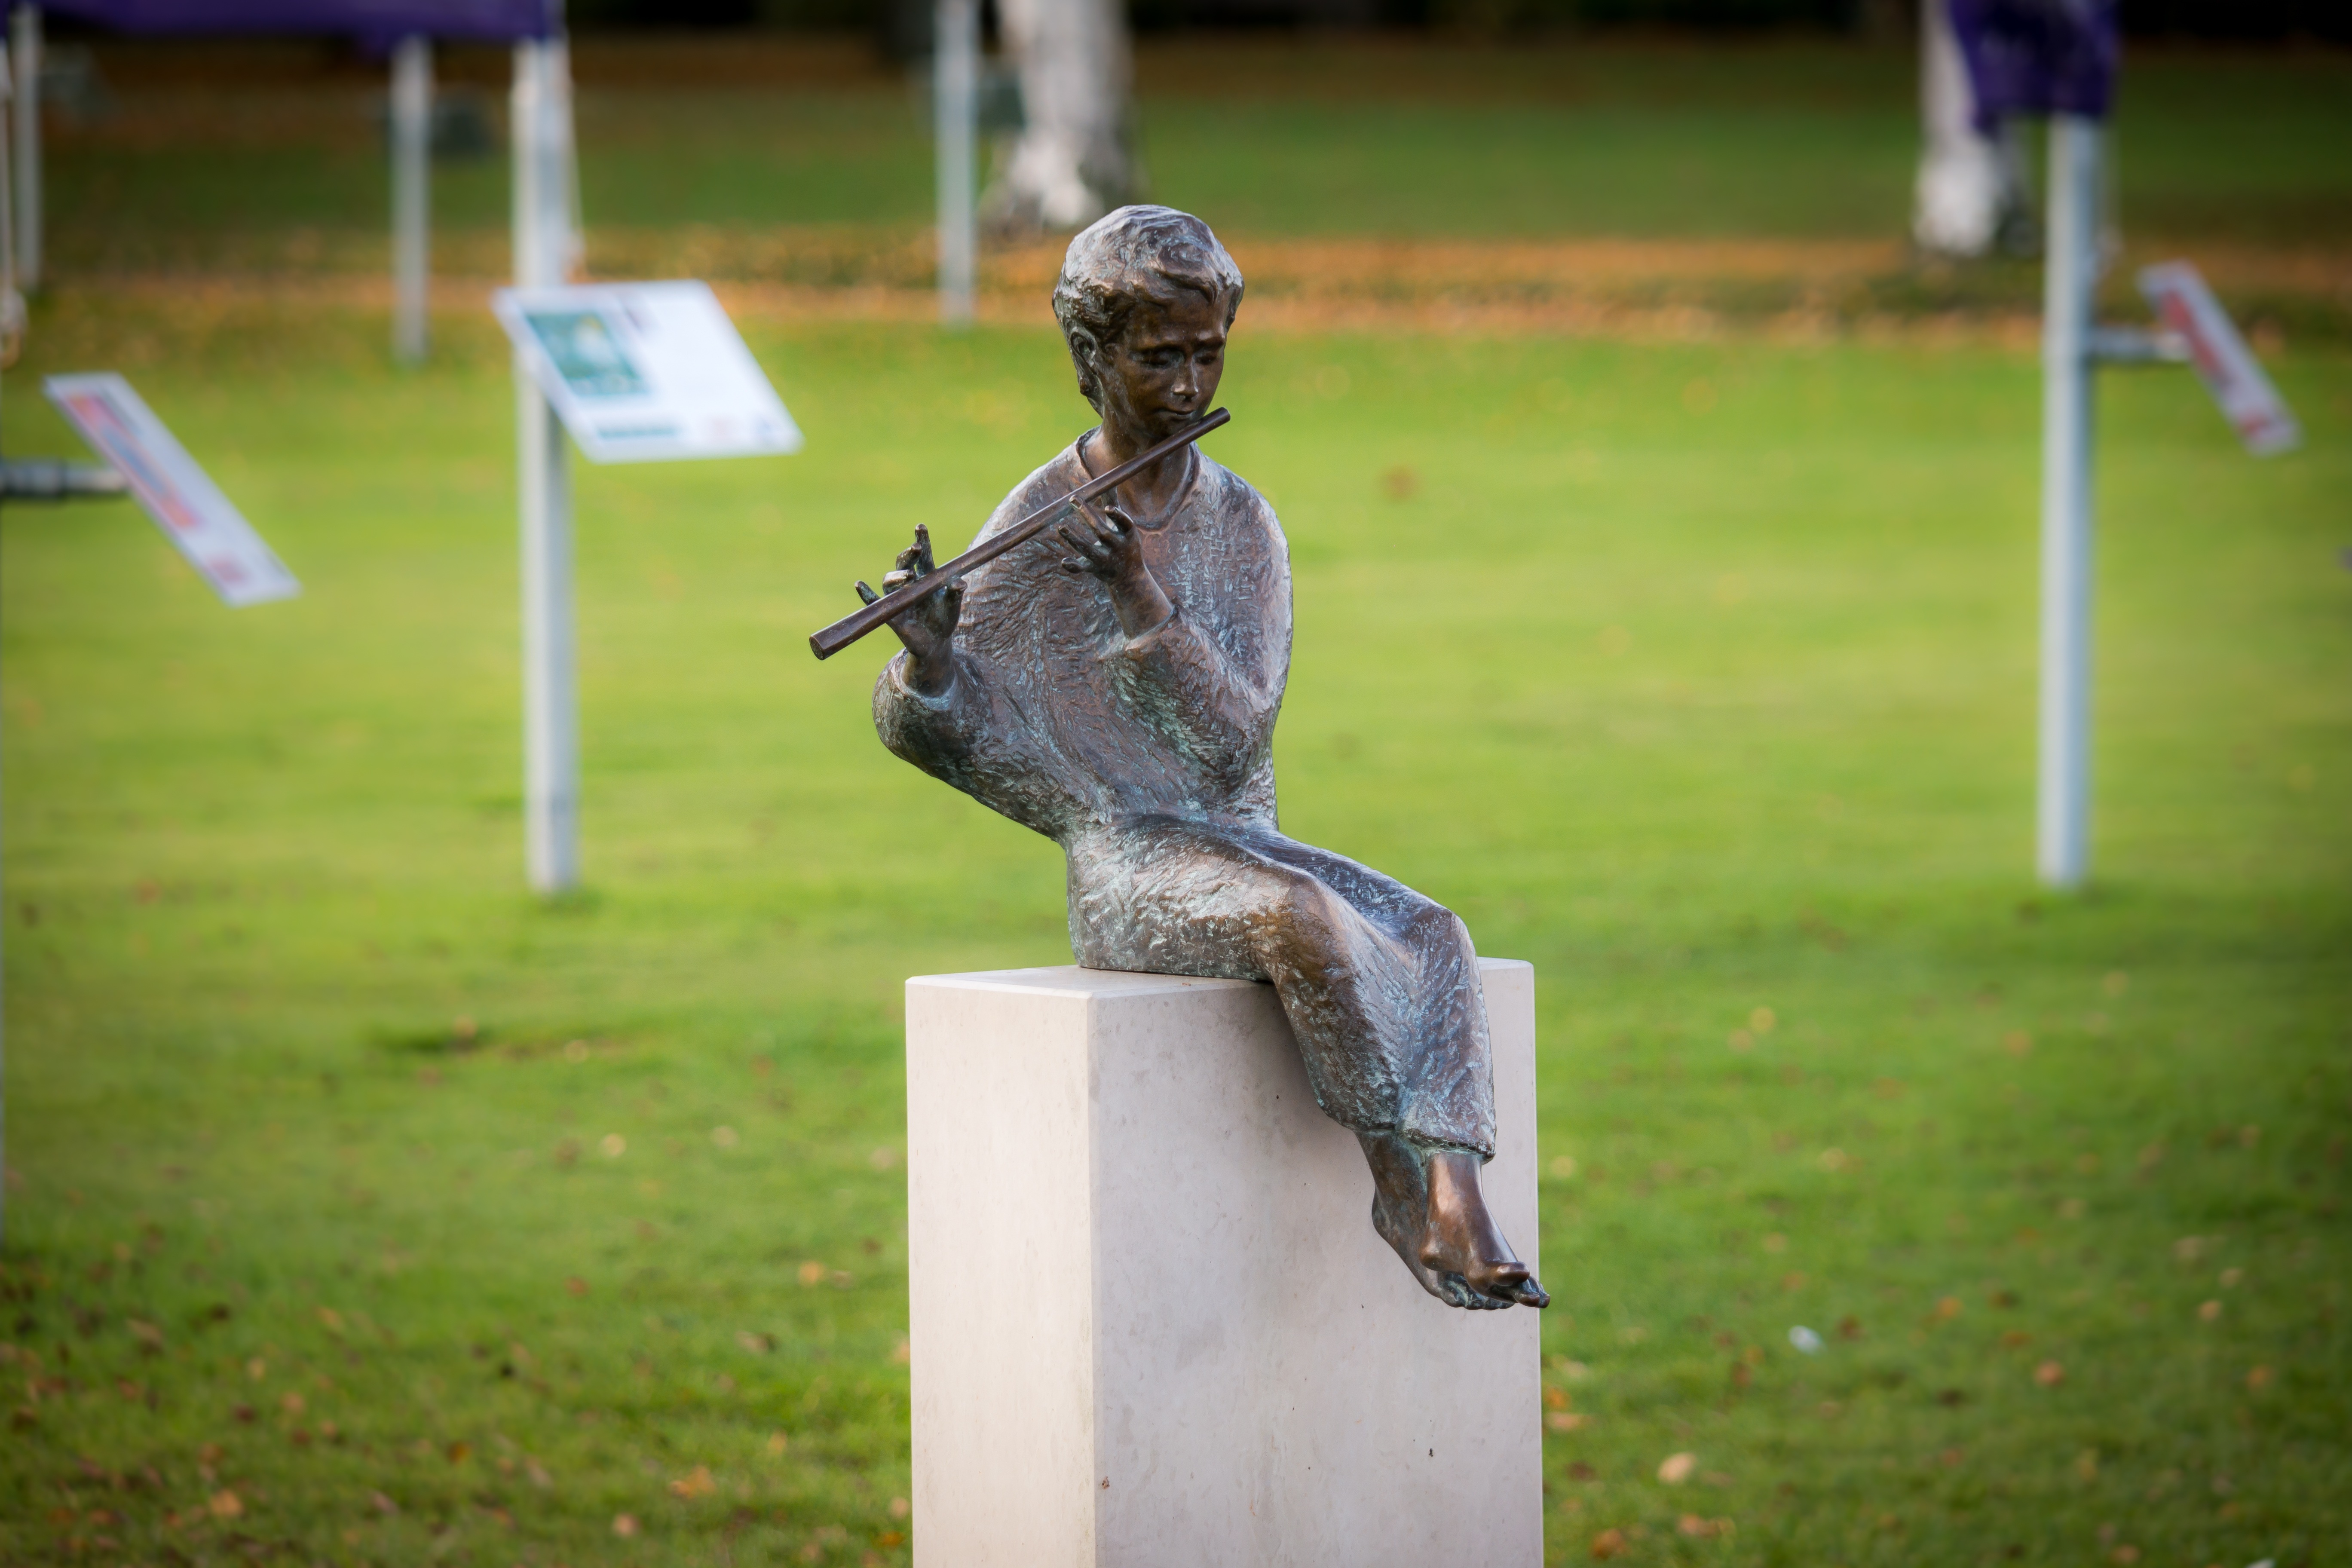
music, statue, green, sculpture, art, figure, sports, bronze, flute, flautist, animal sports